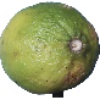
Label: limes